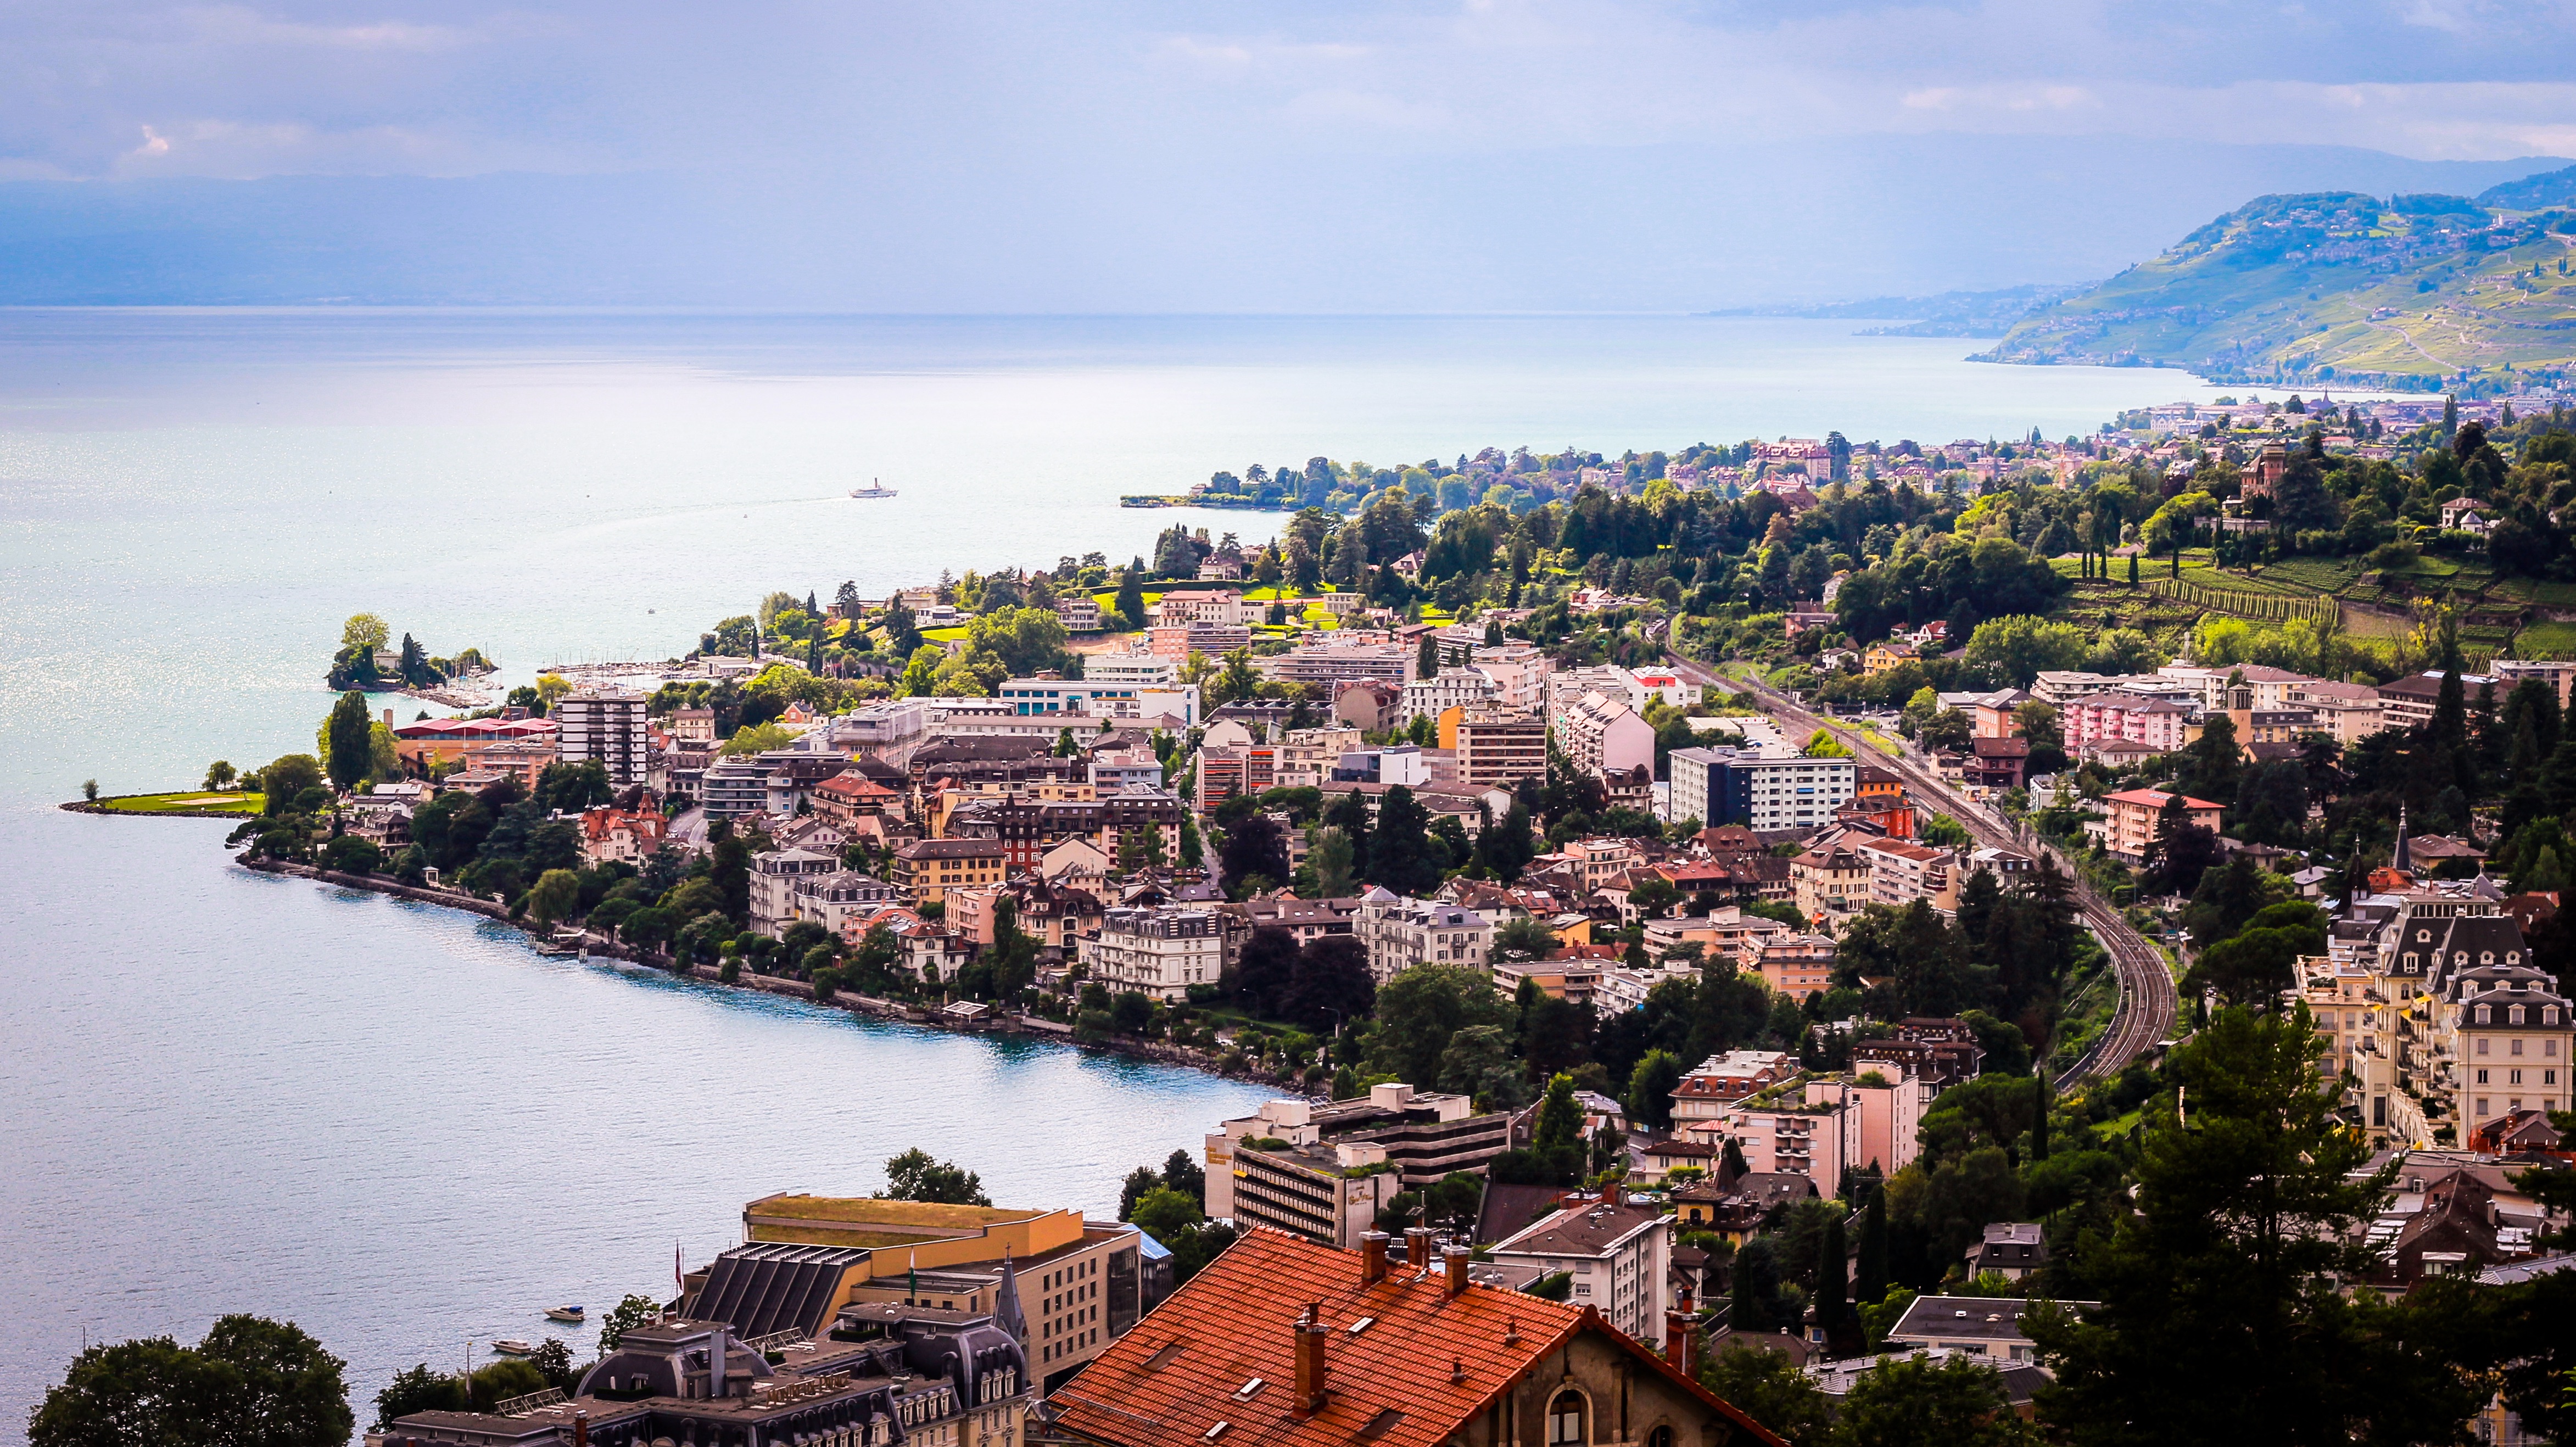
landscape, sea, coast, photography, town, river, cityscape, panorama, vacation, village, bay, tourism, aerial photography, geographical feature, human settlement